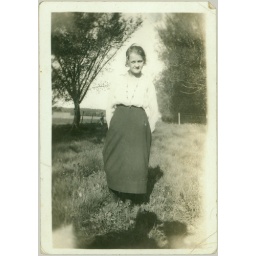
girl in field